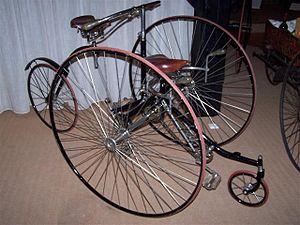
La rosalie, ou le cuistax, est un petit véhicule terrestre vélocipède, généralement quadricycle, pouvant accueillir plusieurs passagers dont chacun dispose de pédales pour le propulser.